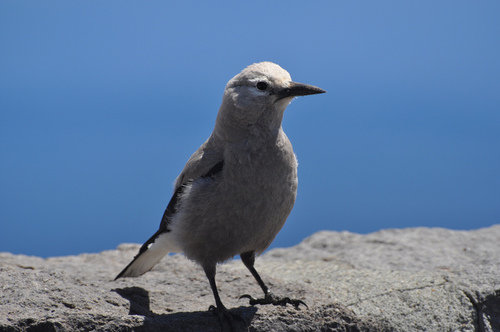
a mostly grey bird with some black on its wings and a pointy beak
this bird is predominantly grey except for the white eye ring and vent, and black along its tarsus and rectricesa medium sized bird wi a dark grey under belly, a light grey nape, and long black tail feathers.
this bird has a speckled belly and breast with a pointy bill.
bird with dark gray beak, and black eye, tarsus and feet, gray throat, breast, belly and abdomen
this bird has a long pointed black bill, elongated neck, white breast, and black feet.
this bird has wings that are black and has a white belly
this bird has a black beak and white under its tail with large black feet.
this particular bird has a belly that is gray and has black spots
this bird is grey with white and has a long, pointy beak.
Species: Clark Nutcracker